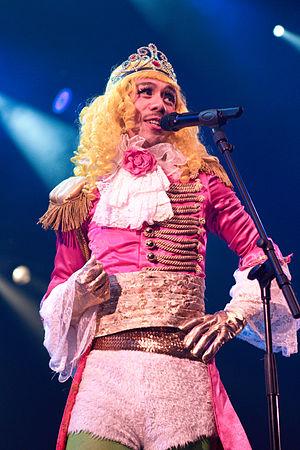
Les Romanesques en concert à Japan Expo 2011 (Paris, France).
Les Romanesques sont un duo de chanteurs japonais à Paris. Ils interprètent leurs propres chansons accompagnées de leurs chorégraphies volontairement kitsch, décalées et ringardes.